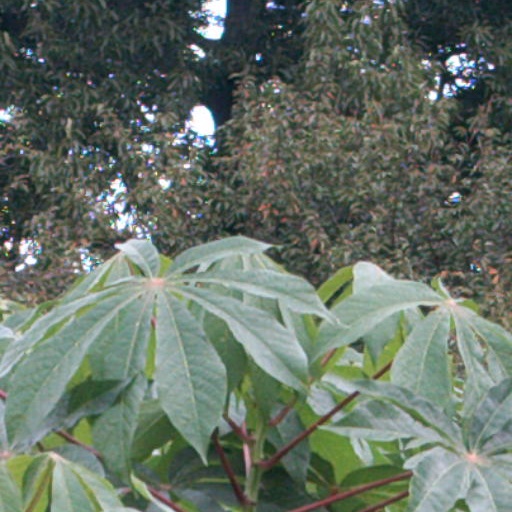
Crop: cassava